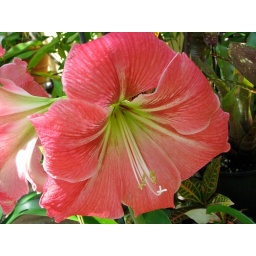
Photos of the beautiful plants and flowers in our garden.